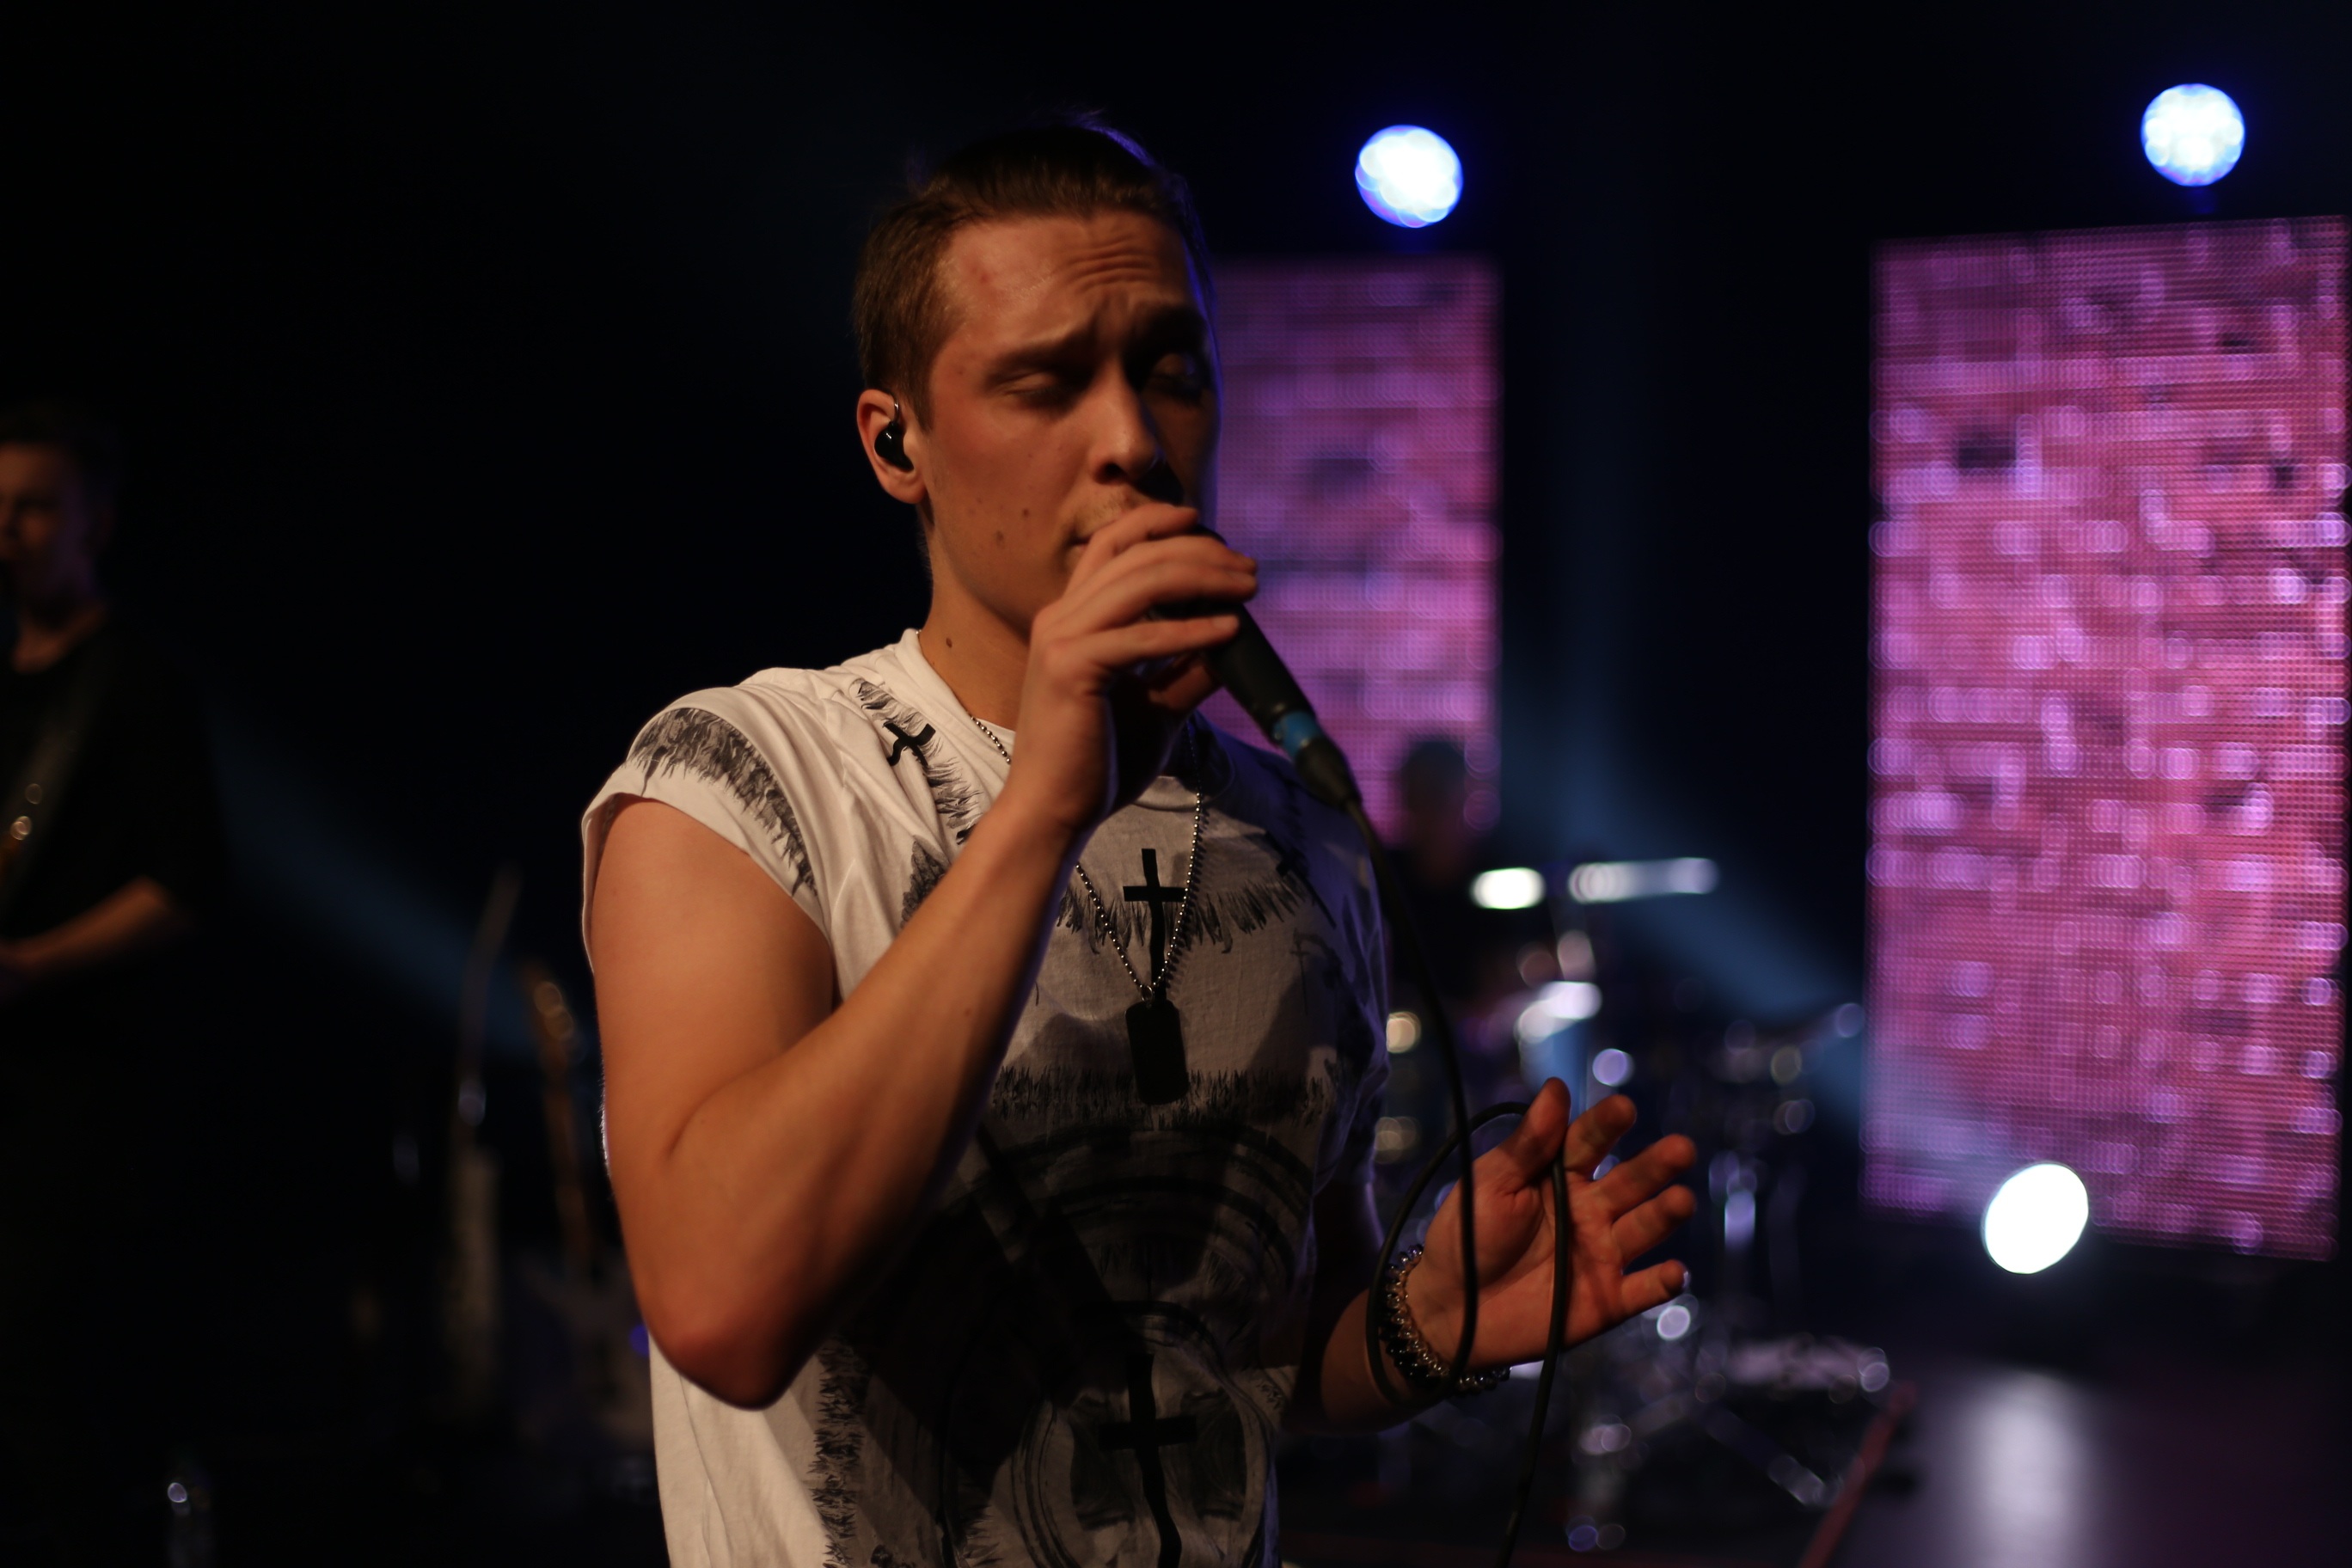
music, concert, audience, fashion, musician, performance art, stage, performance, singing, guitarist, entertainment, performing arts, singer songwriter, musical theatre, the gig, softengine, topilatukka